Liu Wan-lai

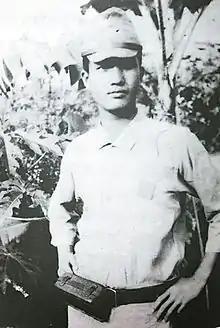
Liu Wan-lai in 1945

Liu Wan-lai (born 1929, died 17 February 2016) was a Japanese–Chinese translator active in Taiwan during the martial law period (1949–1987). He translated genre literature, hobby literature (particularly on trains and trams), and manga series including "Galaxy Express 999" and "Space Battleship Yamato". The popularity of his translations led to him being described as "a legend" and "a literary demigod".